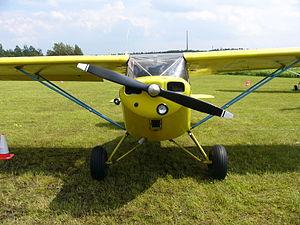
Le Wag-Aero Wag-a-Bond est un monoplan biplace léger à aile haute en kit, fait de tubes d'acier et de tissu. Il s'agit d'une réplique à construire soi-même de l'avion à train d'atterrissage classique Piper Vagabond.